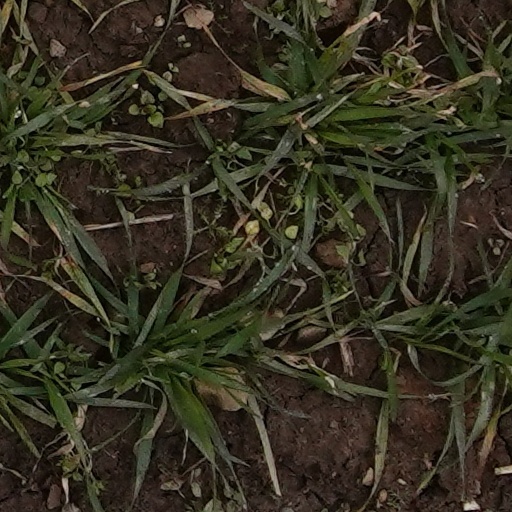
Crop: wheat